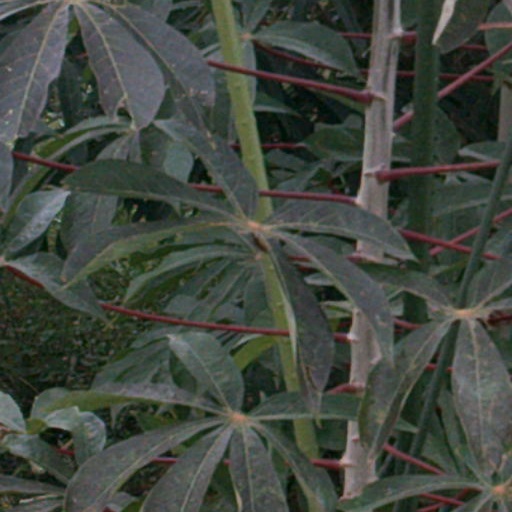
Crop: cassava